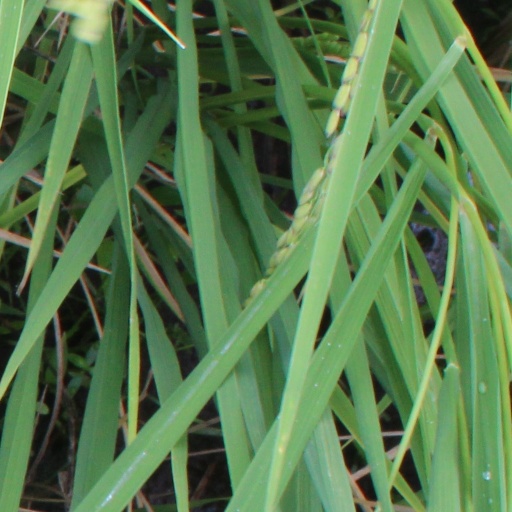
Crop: rice